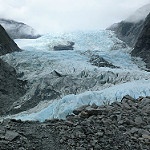
Scene: Outdoor